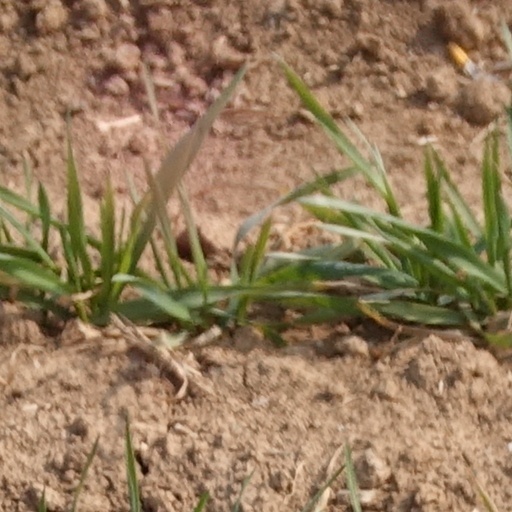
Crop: wheat